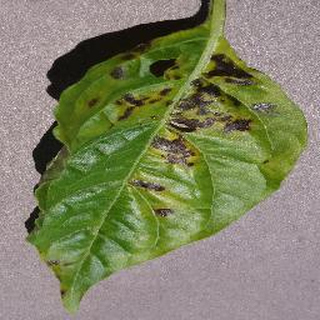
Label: bell_pepper_bacterial_spot